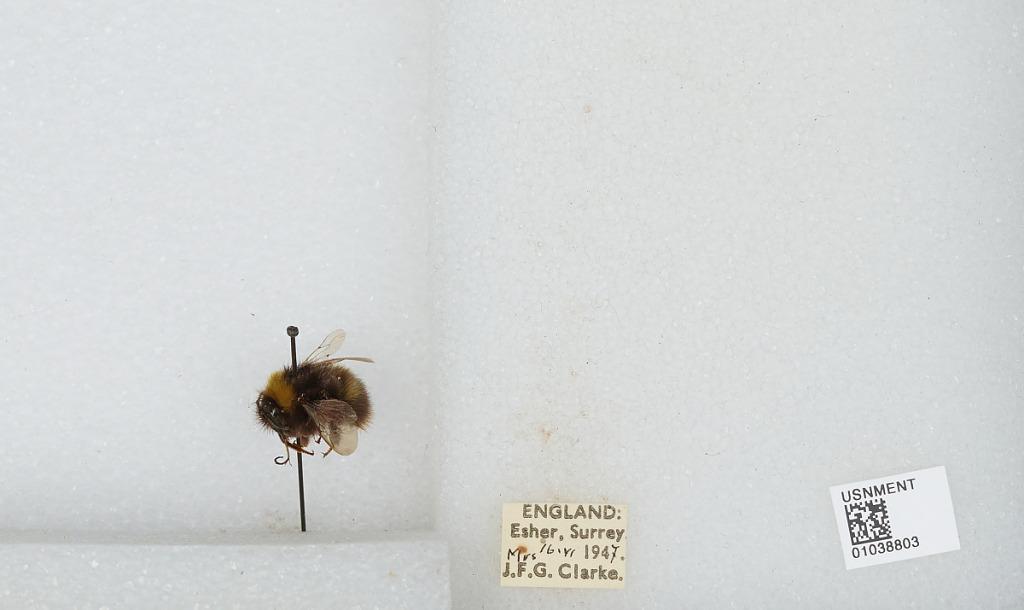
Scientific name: Bombus (Pyrobombus) pratorum (Linnaeus)
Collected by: J. Clarke
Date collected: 1947-6-16
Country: United Kingdom
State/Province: England
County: Surrey
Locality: Esher
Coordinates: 51.3691, -0.365